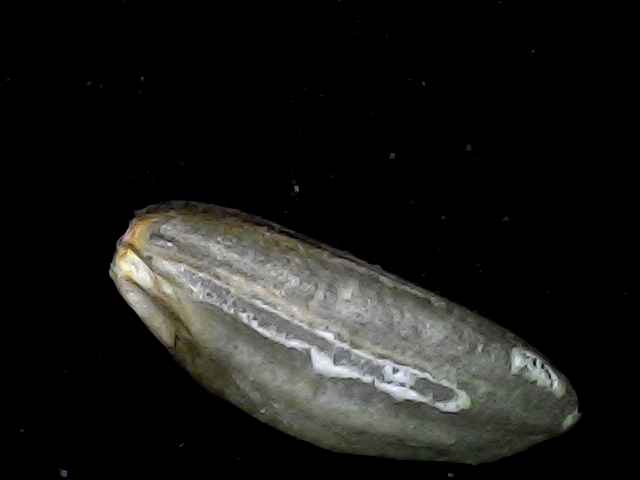
Rice variety: BD91